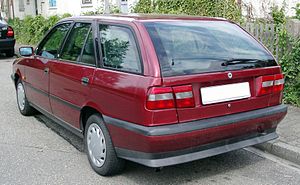
Lancia Dedra / Teknik
Lancia Dedra var en bilmodel fra Lancia bygget mellem januar 1989 og oktober 1999. Modellen afløste dermed den i slutningen af 1982 introducerede forgænger Prisma.